Hornell Hart

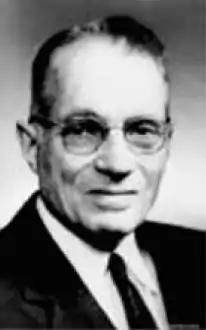
Hart, c. 1960

Hornell Norris Hart (August 2, 1888 – February 27, 1967) was an American professor of sociology and parapsychologist.